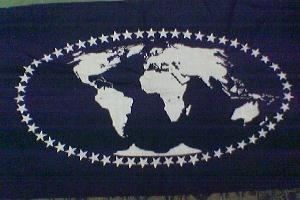
La Conférence Molé-Tocqueville est la plus ancienne conférence de France ainsi que l'une des plus anciennes sociétés de débat au monde toujours en activité avec l’Oxford Union et la Cambridge Union. Cette conférence a donné naissance au plus important vivier d'hommes politiques de l’histoire de France contemporaine, précisons que cette institution fut souvent le passage obligé pour accéder au sommet de l'État.